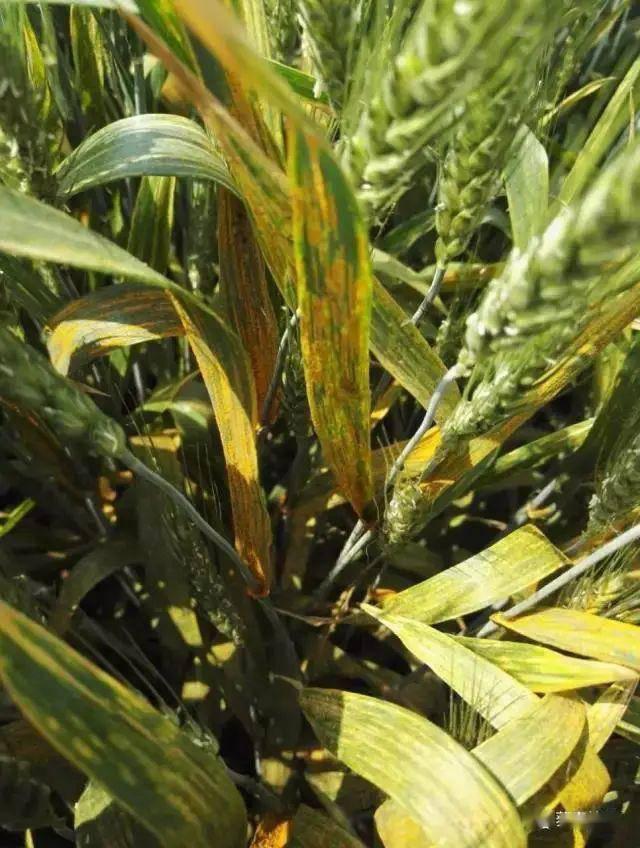
Plant: Wheat
Disease: wheat stripe rust